List of tourist attractions in Vadodara

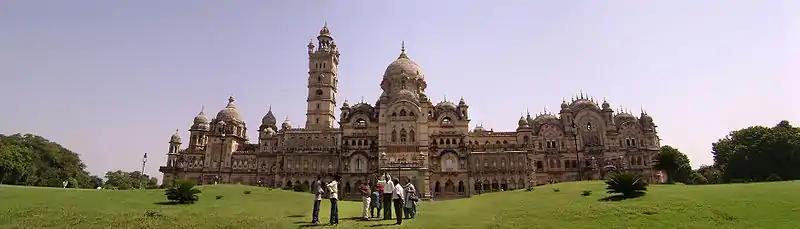
Lakshmi Vilas Palace

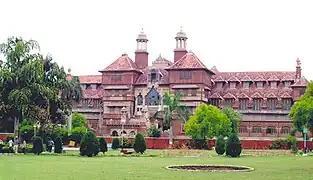
Baroda Museum & Picture Gallery

This is a list of tourist attractions in Vadodara, a city in Gujarat, India.